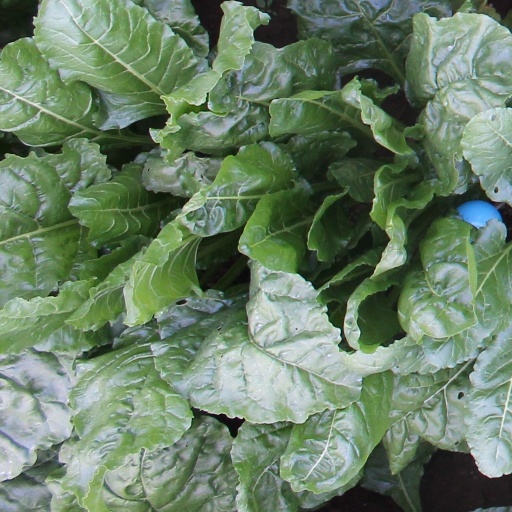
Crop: sugar beet